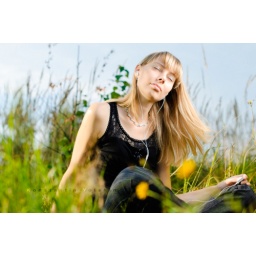
beautiful young girl sitting in the grass and enjoying music with her eyes closed